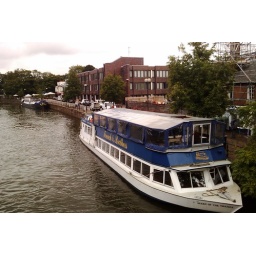
A boat on the river in Windsor.